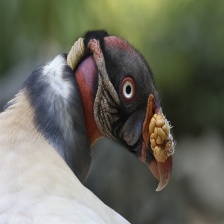
Species: KING VULTURE
Scientific name: SARCORAMPHUS PAPA
ImageNet parent category: vulture